RuneQuest Companion

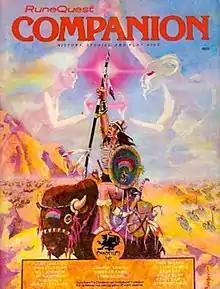
Cover by Rick Becker, 1983, 2019

RuneQuest Companion is a tabletop role-playing game supplement for "RuneQuest". Originally published by Chaosium in 1983, it consisted of reprints of "Wyrm's Footnotes" magazine articles as well as new material to expand the game rules and setting. It received positive reviews in game periodicals including "Dragon", "White Dwarf", "Fantasy Gamer", and "Different Worlds". It was republished in 2019 in PDF format as part of Chaosium's RuneQuest: Classic Edition Kickstarter.